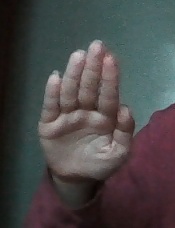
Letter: seen